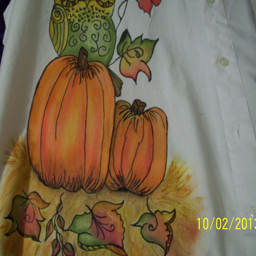
close up of pumpkins under owl on the right side of front of shirt .